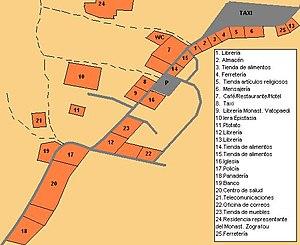
Karyès est la capitale et le centre administratif de la République monastique du Mont-Athos en Grèce. Située à l'intérieur des terres, on y accède grâce à une ligne régulière d'autocars qui part du port de Dafni distant de 5 km, seul point d'accès direct de la république avec le monde extérieur.